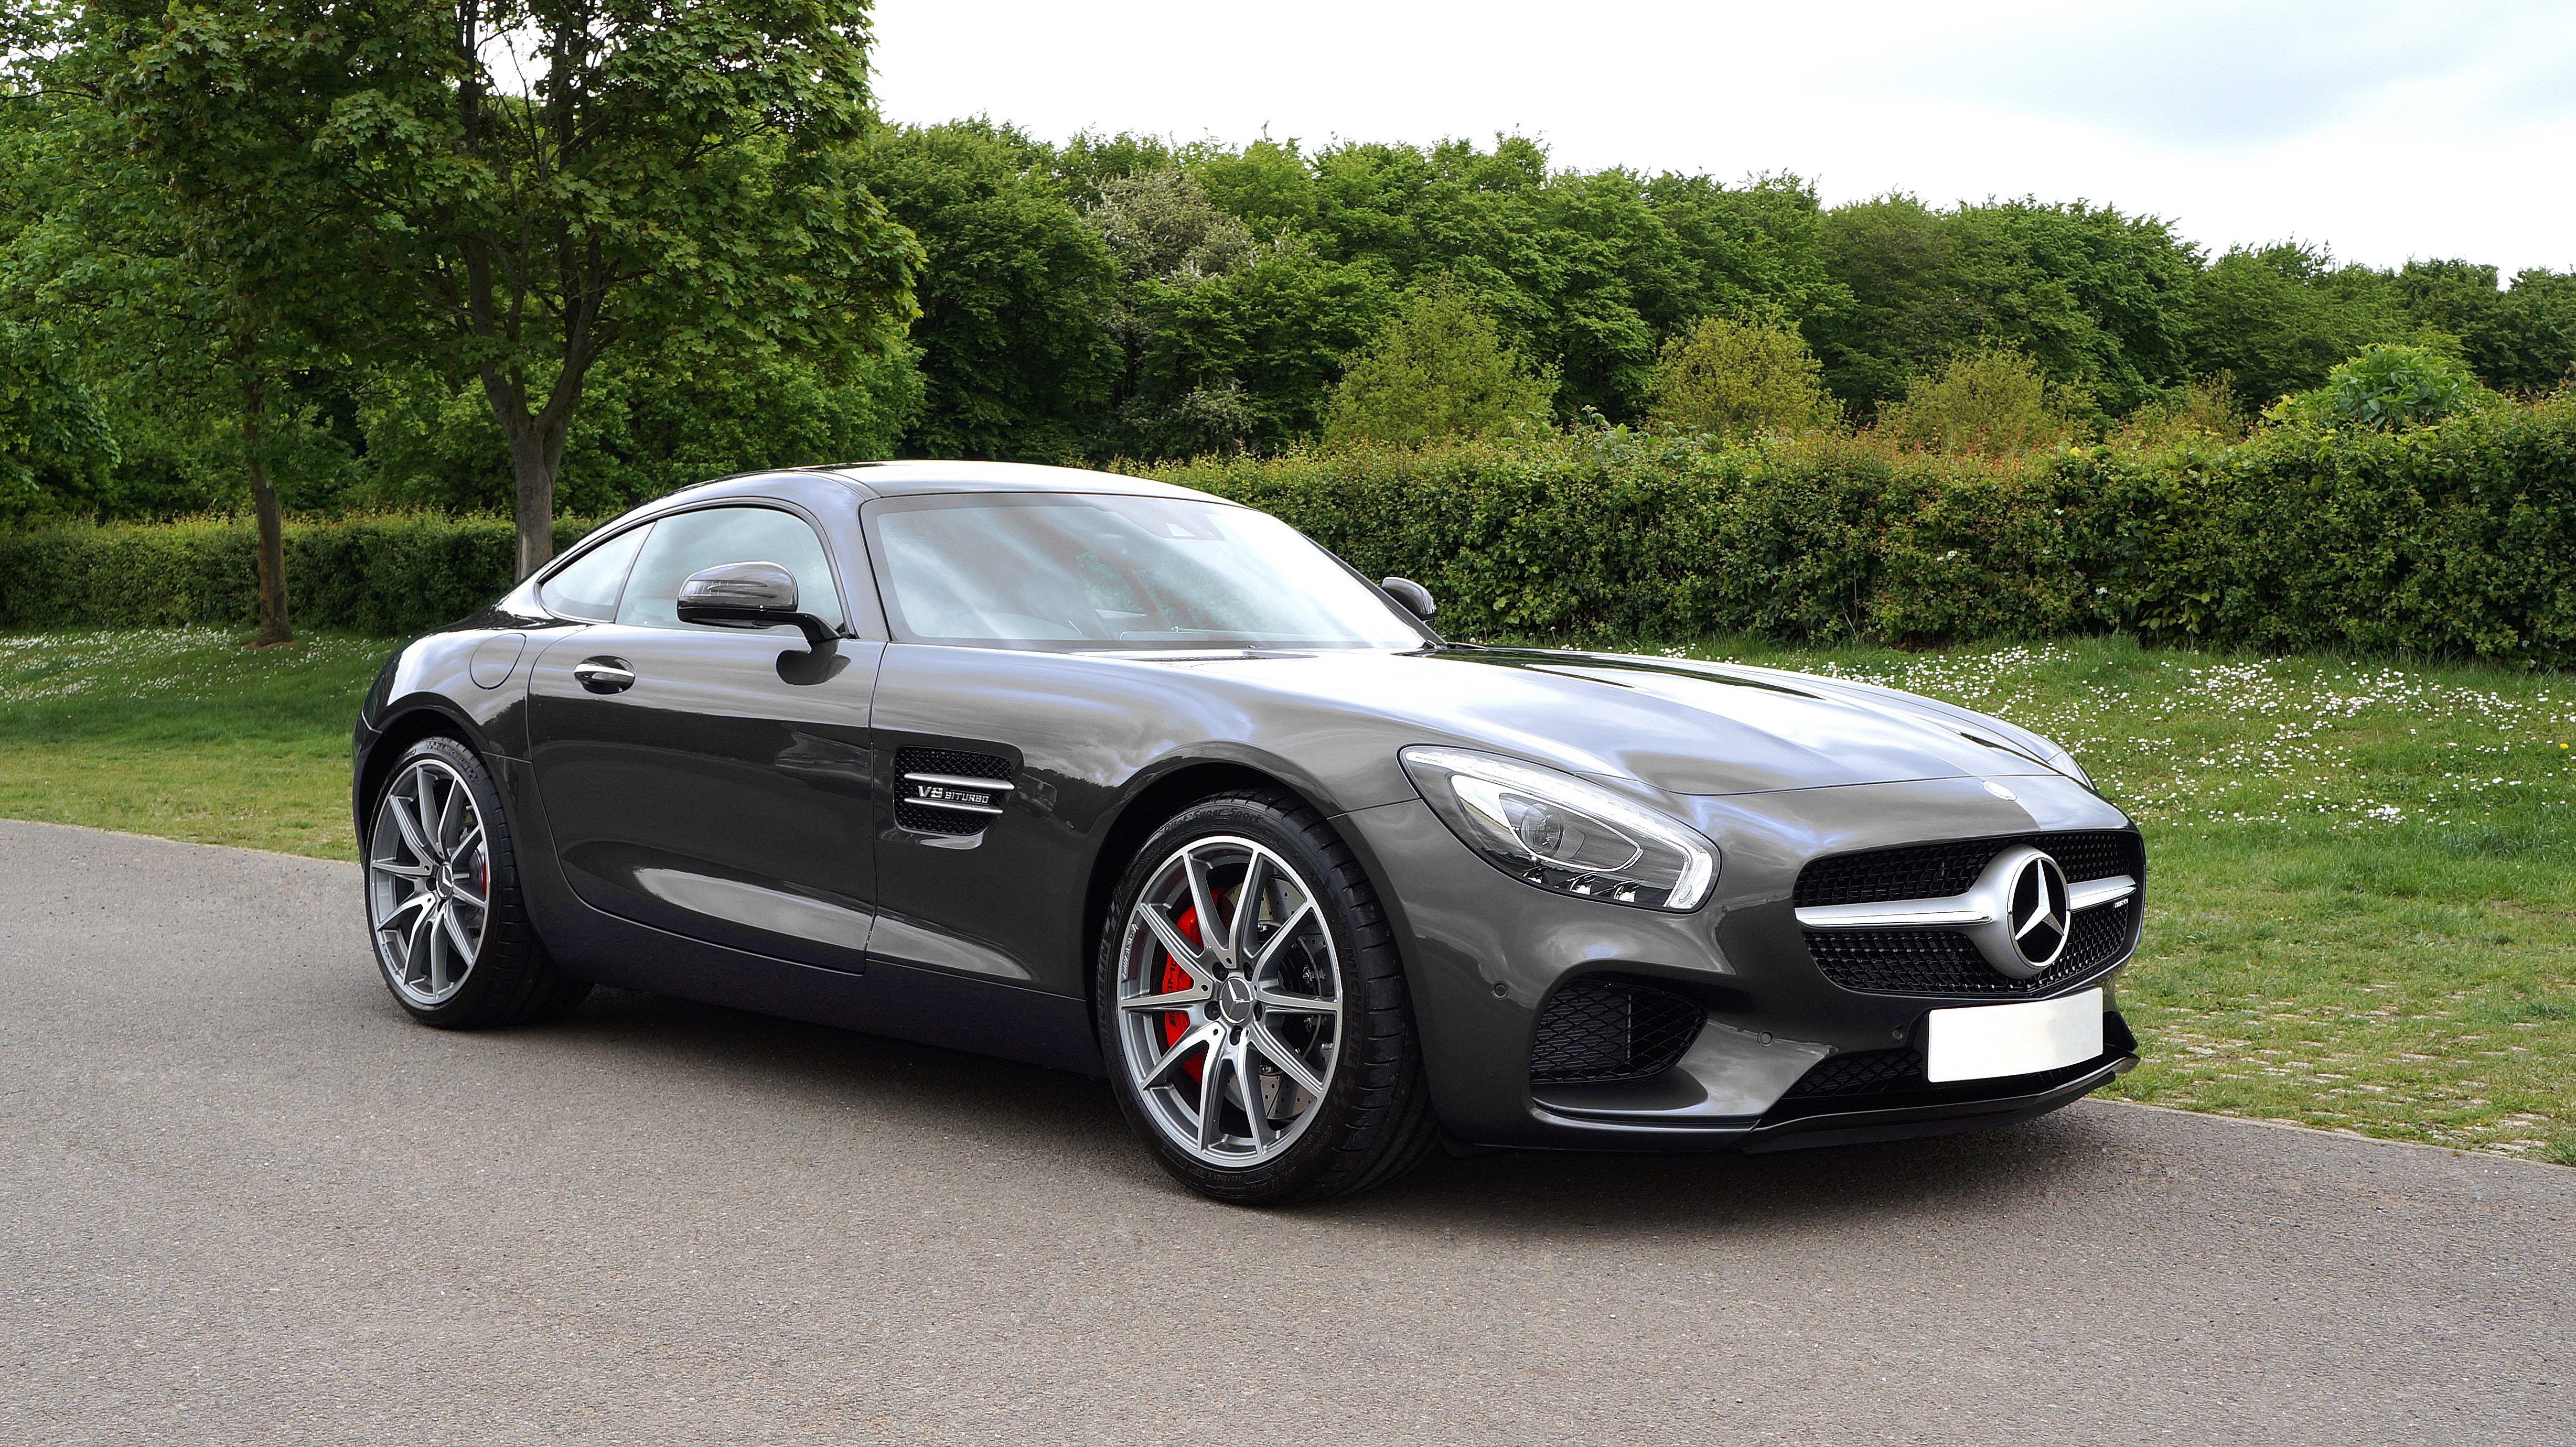
technology, car, wheel, automobile, transportation, transport, vehicle, drive, metal, auto, headlight, modern, automotive, sports car, outdoors, supercar, luxury, design, motor, style, mercedes, mercedes benz, amg, benz, editorial, land vehicle, mercedes benz sls amg, automobile make, automotive design, luxury vehicle, performance car